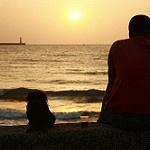
Label: sea